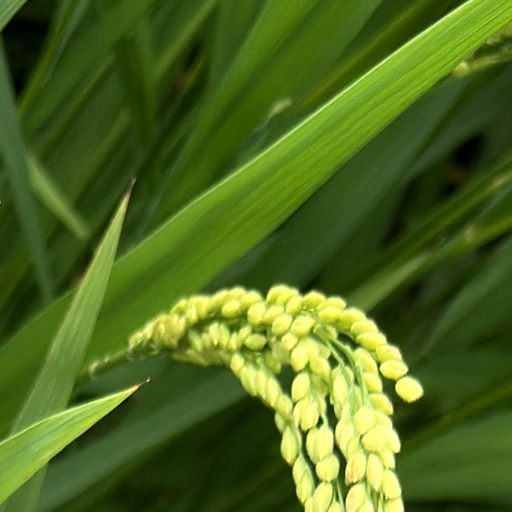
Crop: rice